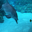
Label: dolphin